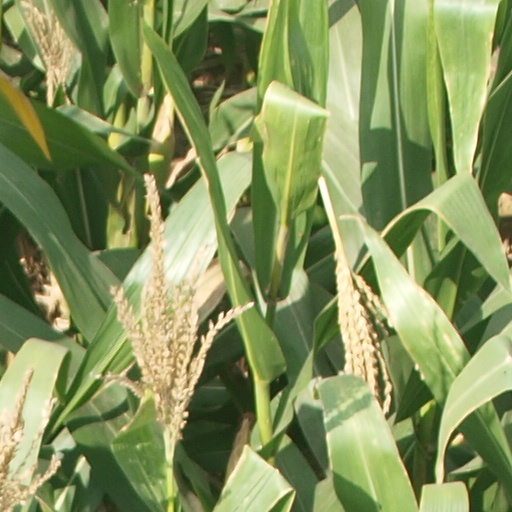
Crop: maize; corn